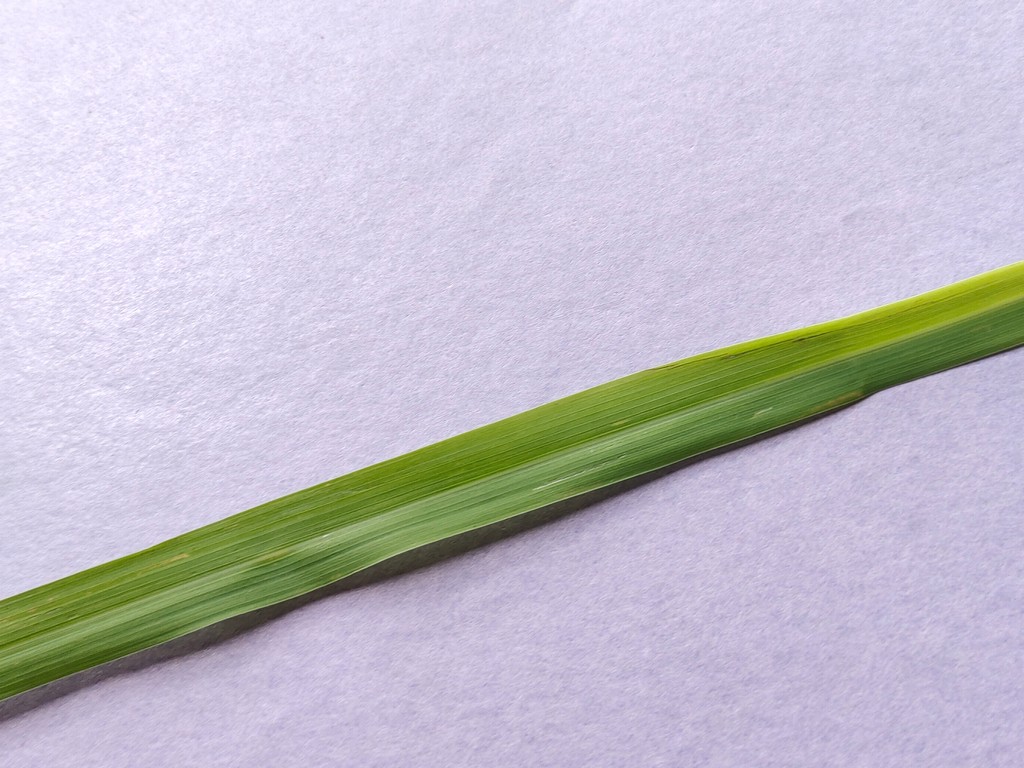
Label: Healthy